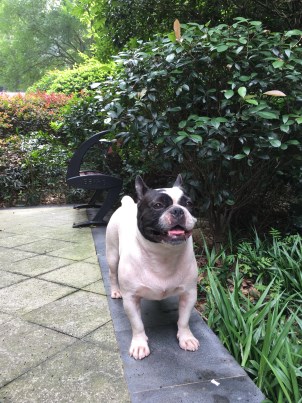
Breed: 1121-n000002-French_bulldog